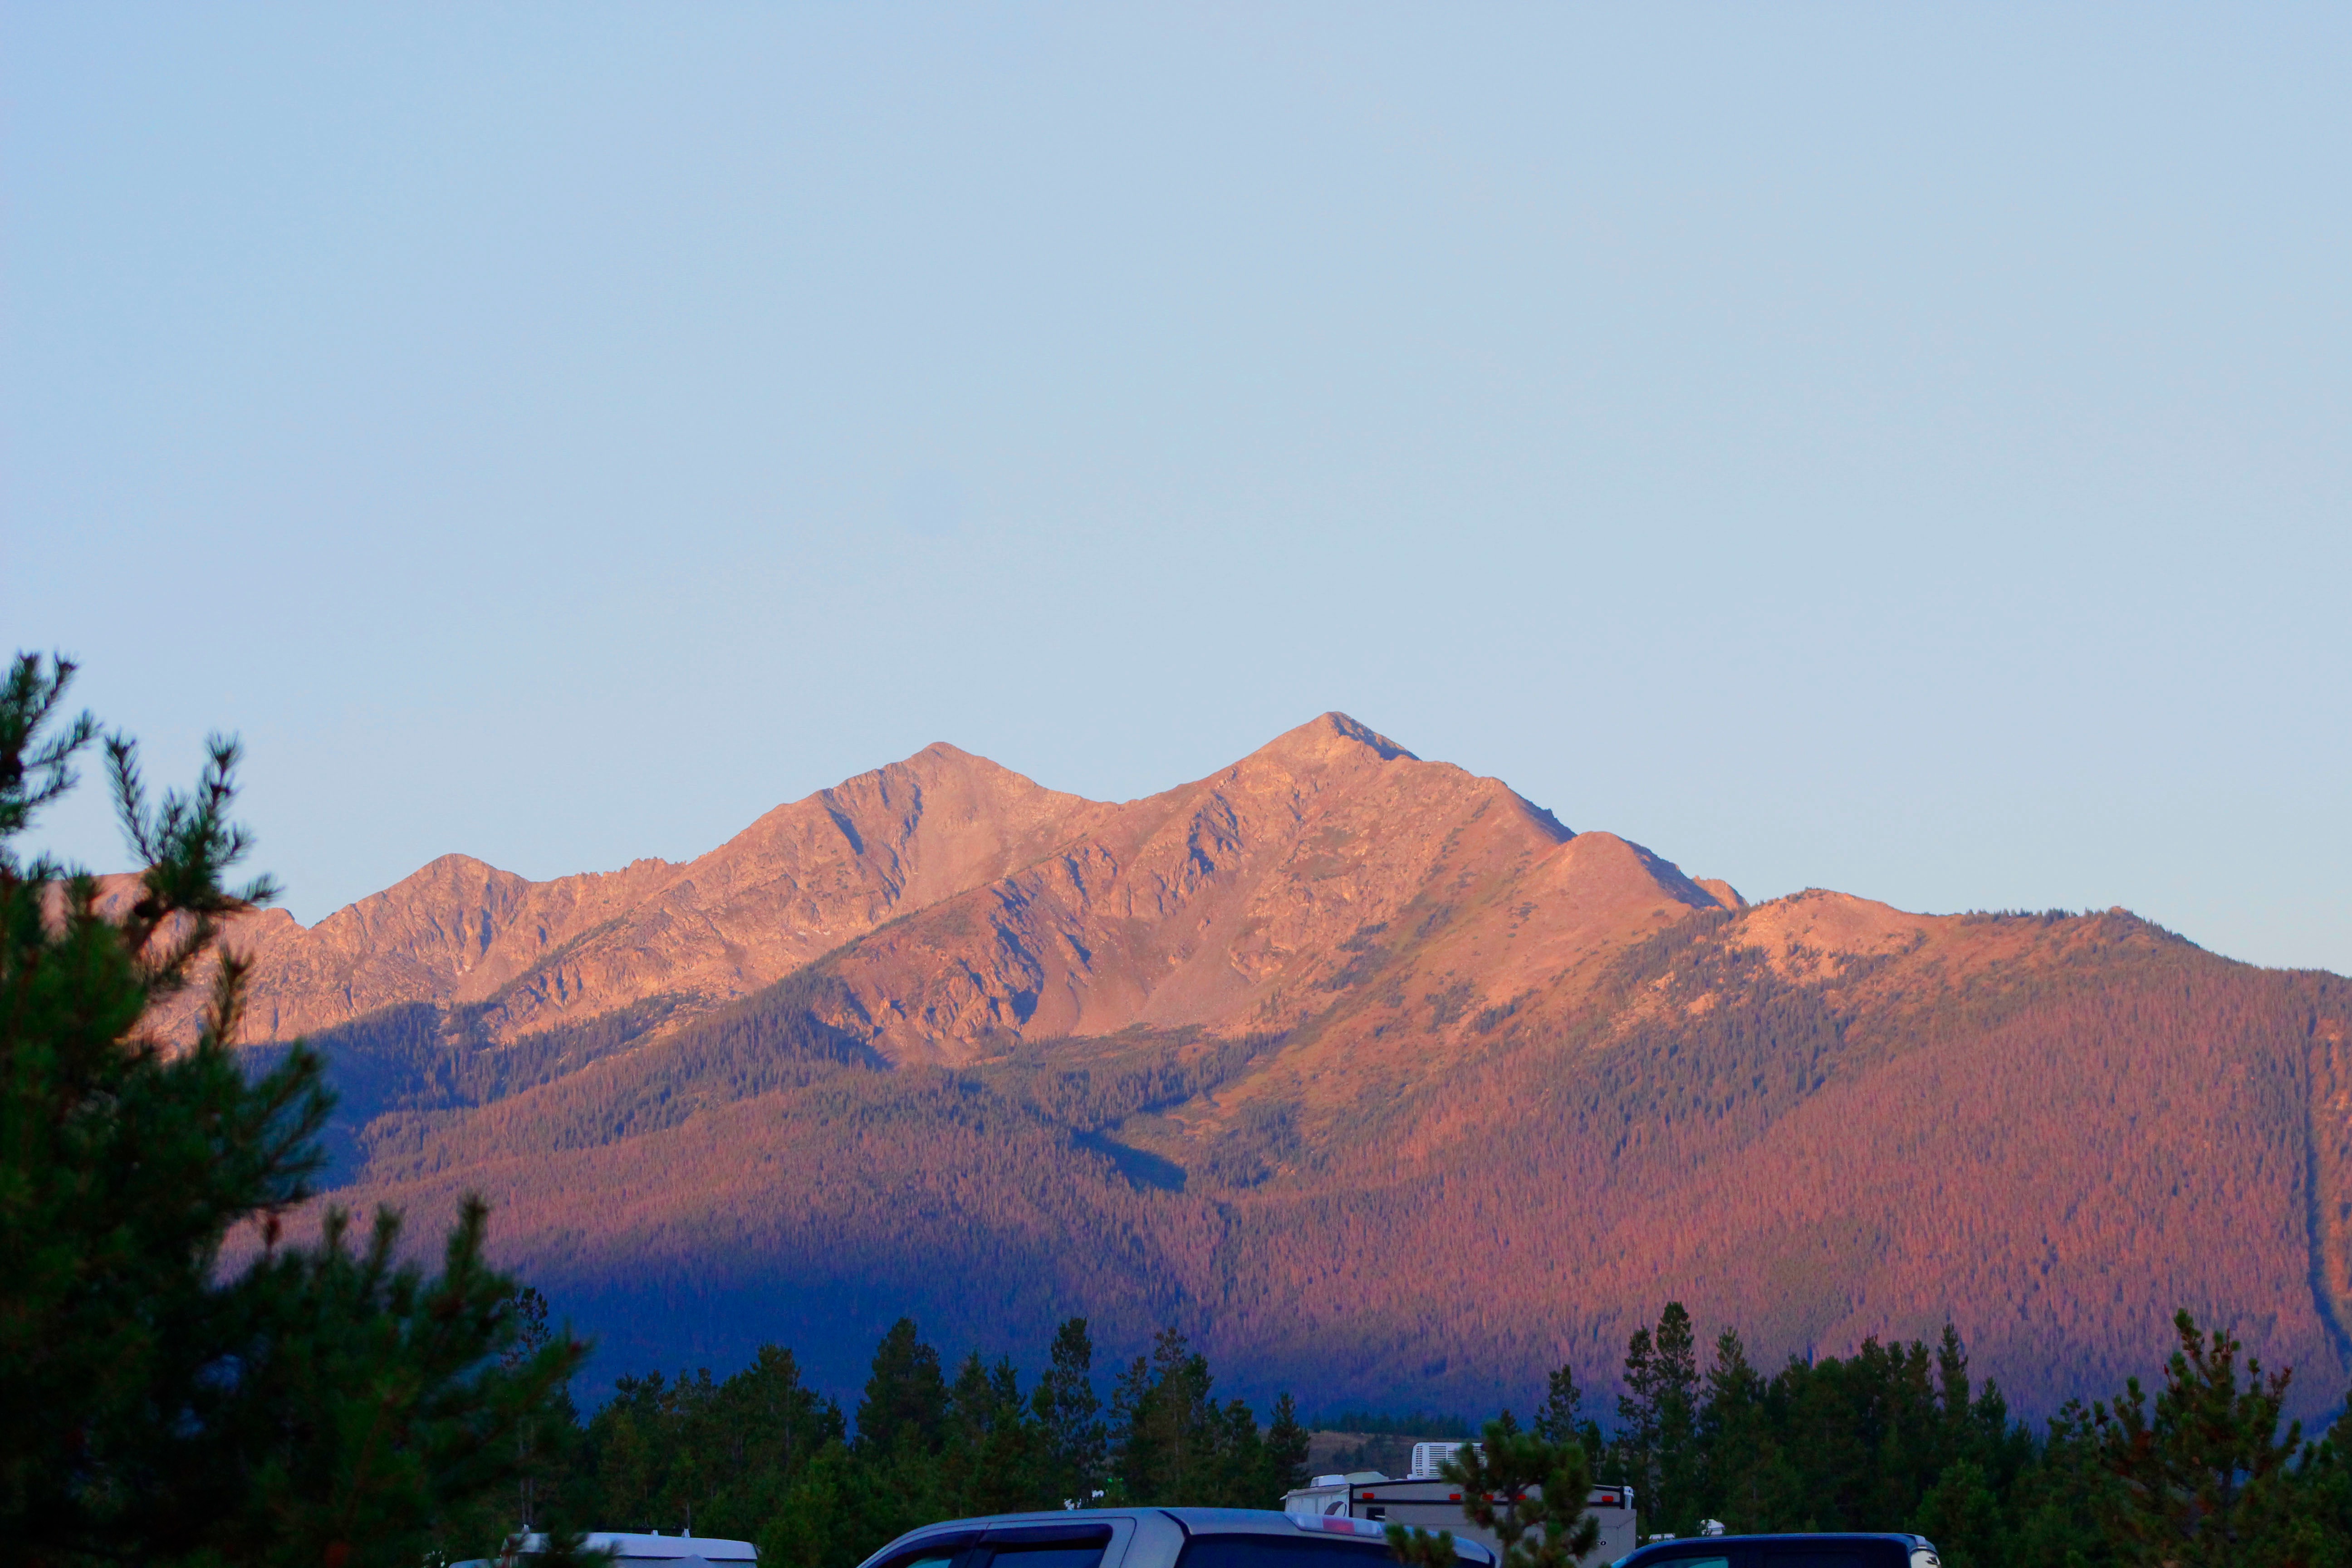
landscape, wilderness, mountain, hill, lake, valley, mountain range, ridge, road trip, plateau, ecosystem, landform, geographical feature, mountainous landforms